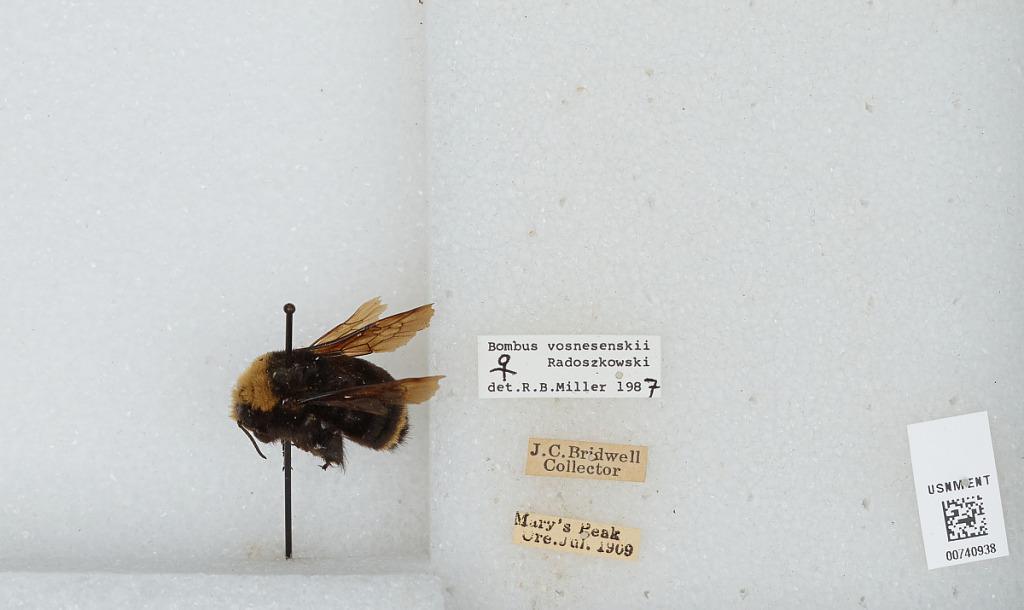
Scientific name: Bombus (Pyrobombus) vosnesenskii Radoszkowski
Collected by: J. Bridwell
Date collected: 1909-7-
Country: United States
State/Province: Oregon
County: Benton
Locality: Marys Peak
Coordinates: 44.5044, -123.552
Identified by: Miller, R. B.